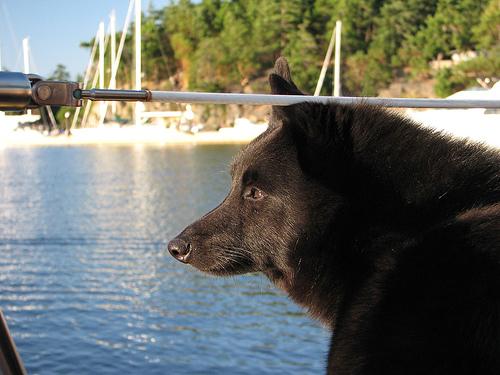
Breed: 201-n000024-schipperke